William Potts Dewees

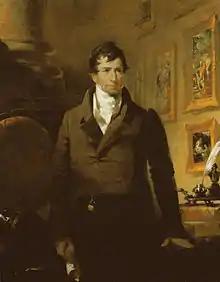
Dewees circa. 1833, portrait by John Neagle

William Potts Dewees (May 5, 1768 – May 18, 1841) was an American physician, best known for his work in obstetrics, being described in American Medical Biographies as a "Philadelphian obstetrician [that] was so famous that no parturient woman of the time considered herself safe in other hands."